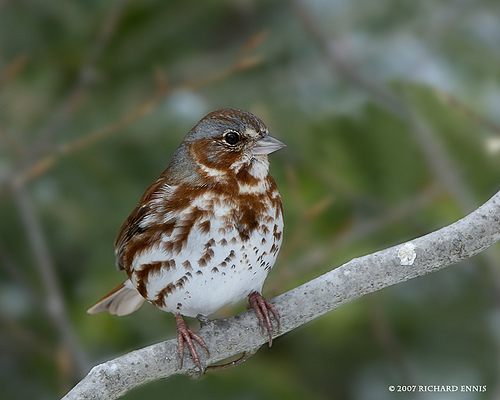
small bird with a white abdomen and chest, brown and gray colored crown and topside, black eyes, pale gray beak.
the bird has a black eyering and a small bill that is black.
a small bird with white and brown spots on its under belly, brown wing feathers, and a short grey bill.
a round bird with a white chest and belly with bits of brown feathers throughout.
a striking bird with a belly that has a mix of snow white and brown feathers.
this bird is white and brown in color, with a stubby beak.
this particular bird has a belly that is white and brown spotsthe white bird has brown markings scattered around its body and a short beak.
the bird has a black eyering, brown spotted back and small bill.
a small and round bird with a white and brown body and a silver beak.
Species: Fox Sparrow